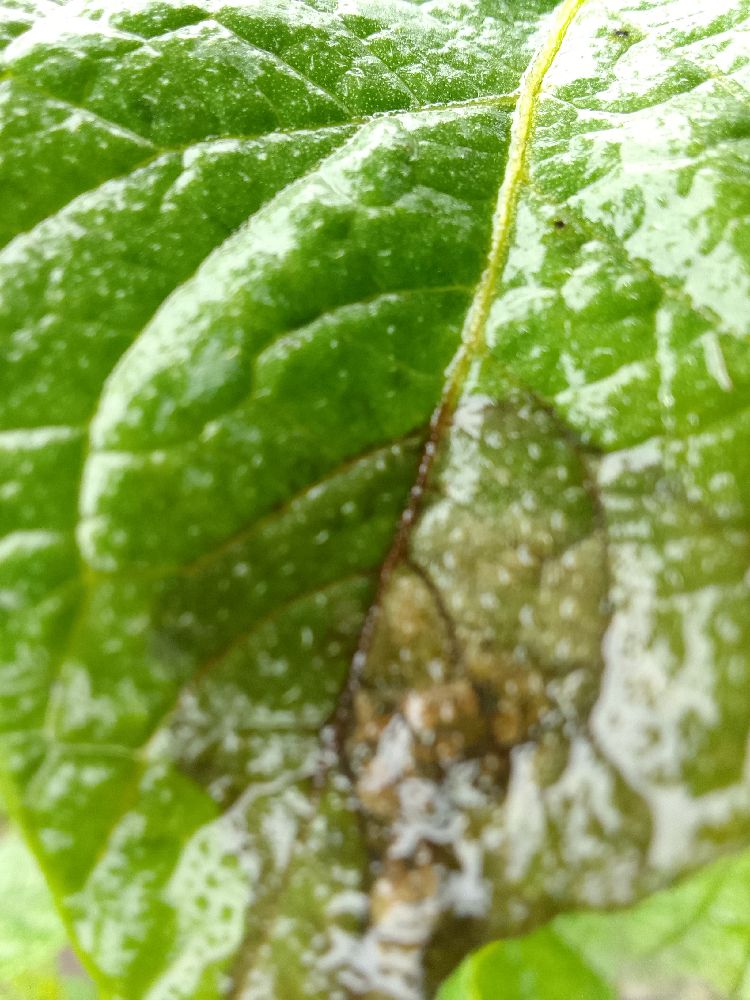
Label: Late blight